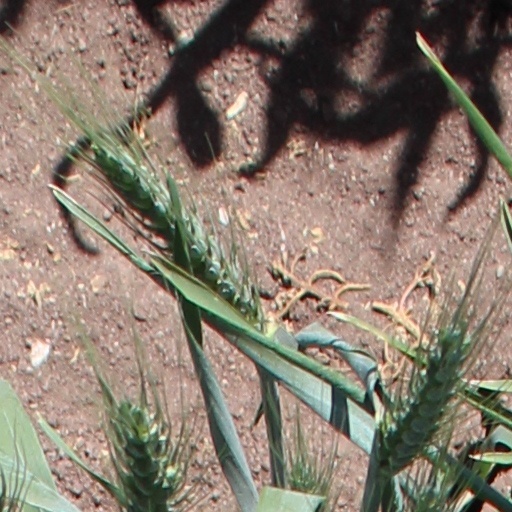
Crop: wheat